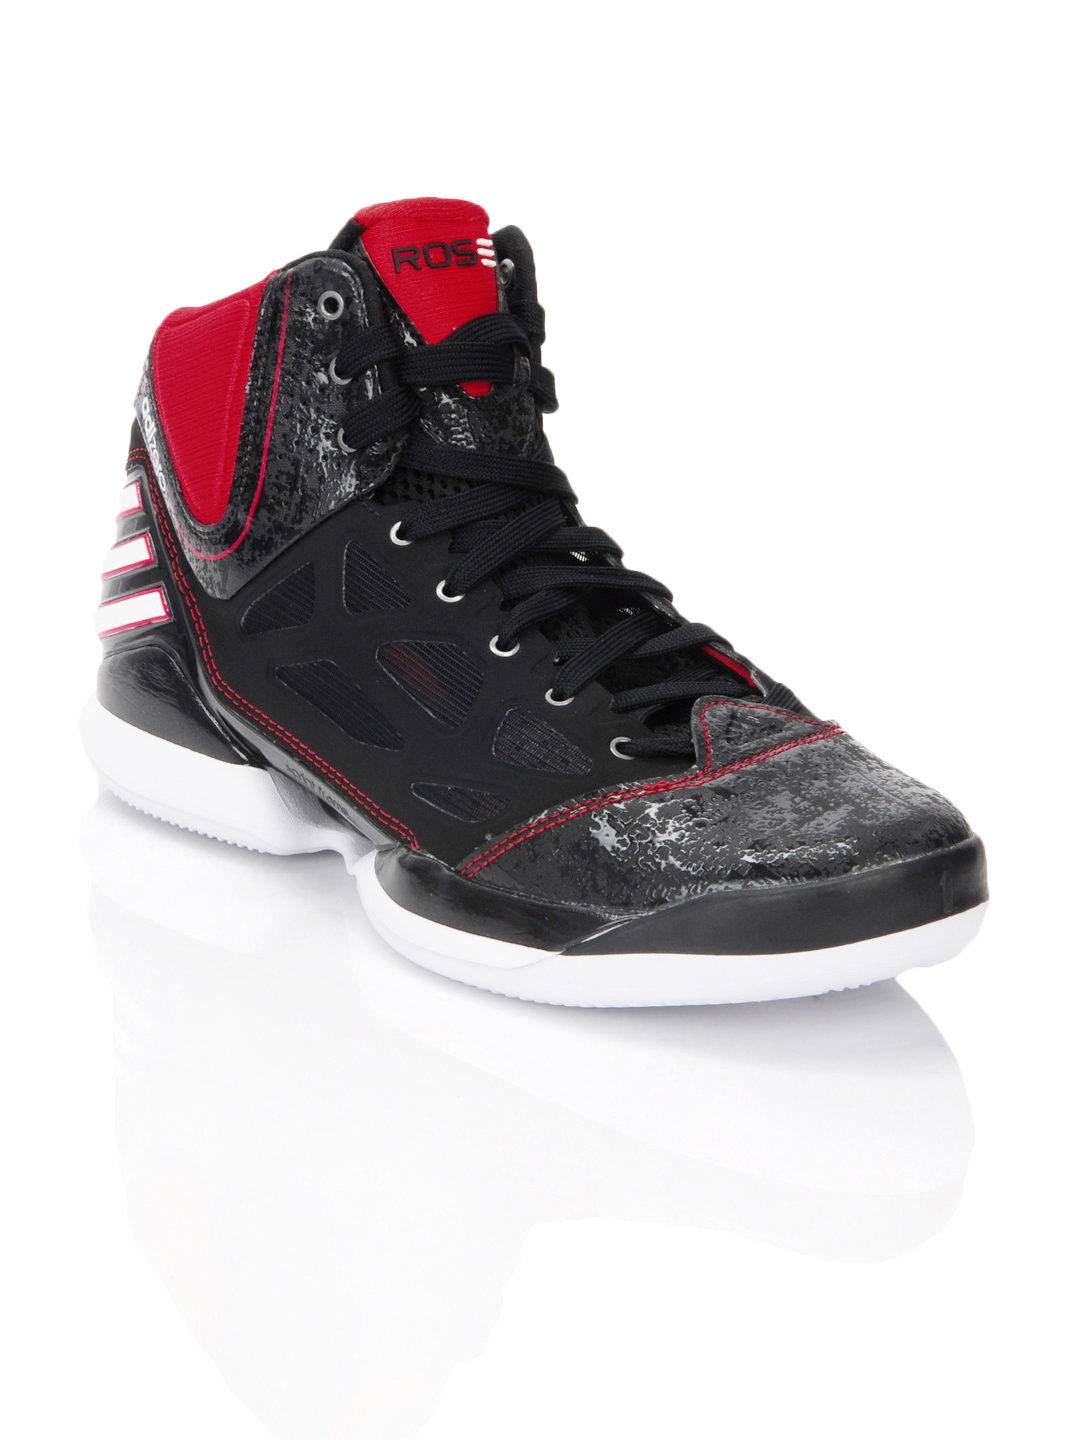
ADIDAS Men Adizero Black Sports Shoes
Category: Footwear / Shoes / Sports Shoes
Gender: Men
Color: Black
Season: Summer 2012
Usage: Sports